Predatory publishing

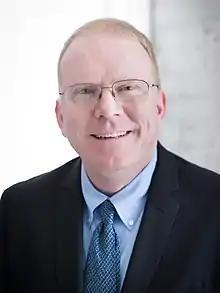
Jeffrey Beall

University of Colorado Denver librarian and researcher Jeffrey Beall, who coined the term "predatory publishing", first published his list of predatory publishers in 2010. Beall's list of potential, possible, or probable predatory scholarly open-access publishers attempted to identify scholarly open-access publishers with questionable practices. In 2013, "Nature" reported that Beall's list and web site were "widely read by librarians, researchers, and open-access advocates, many of whom applaud his efforts to reveal shady publishing practices." Others have raised the objection that "(w)hether it's fair to classify all these journals and publishers as 'predatory' is an open question—several shades of gray may be distinguishable."